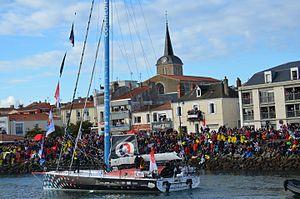
Eric Bellion au départ du Vendée Globe 2016-2017
Éric Bellion est un navigateur français né le 15 mars 1976 à Versailles.
DCNS, également appelé DCNS 1000, est un voilier monocoque de course au large appartenant à la classe des 60 pieds IMOCA, mis à l'eau en 2006. Dessiné par le cabinet Finot-Conq et construit par Multiplast, il est skippé depuis 2018 par Damien Seguin sous les couleurs du Groupe APICIL.